George Cogar

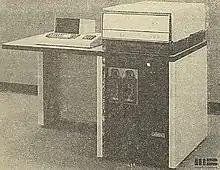
A Singer System 1500 computer

Cogar was the head of the UNIVAC 1004 electronic design team code named the "bumblebee project", and later the "barn project", and co-founder of Mohawk Data Sciences Corporation, a Herkimer, New York-based multimillion-dollar business. His most successful invention was the Data Recorder magnetic tape encoder, which was introduced in 1965 and eliminated the need for keypunches and punched cards by direct encoding on tape. He also founded the Cogar Corporation, where he built an intelligent terminal—an early forerunner of the modern personal computer—which he called the Cogar System 4 or Cogar 4. The Cogar 4 became the Singer 1500 after Singer Business Machines acquired Cogar Corporation. In 1976, International Computers Limited (ICL) acquired Singer Business Machines, changing the name of the computer to the ICL 1500.